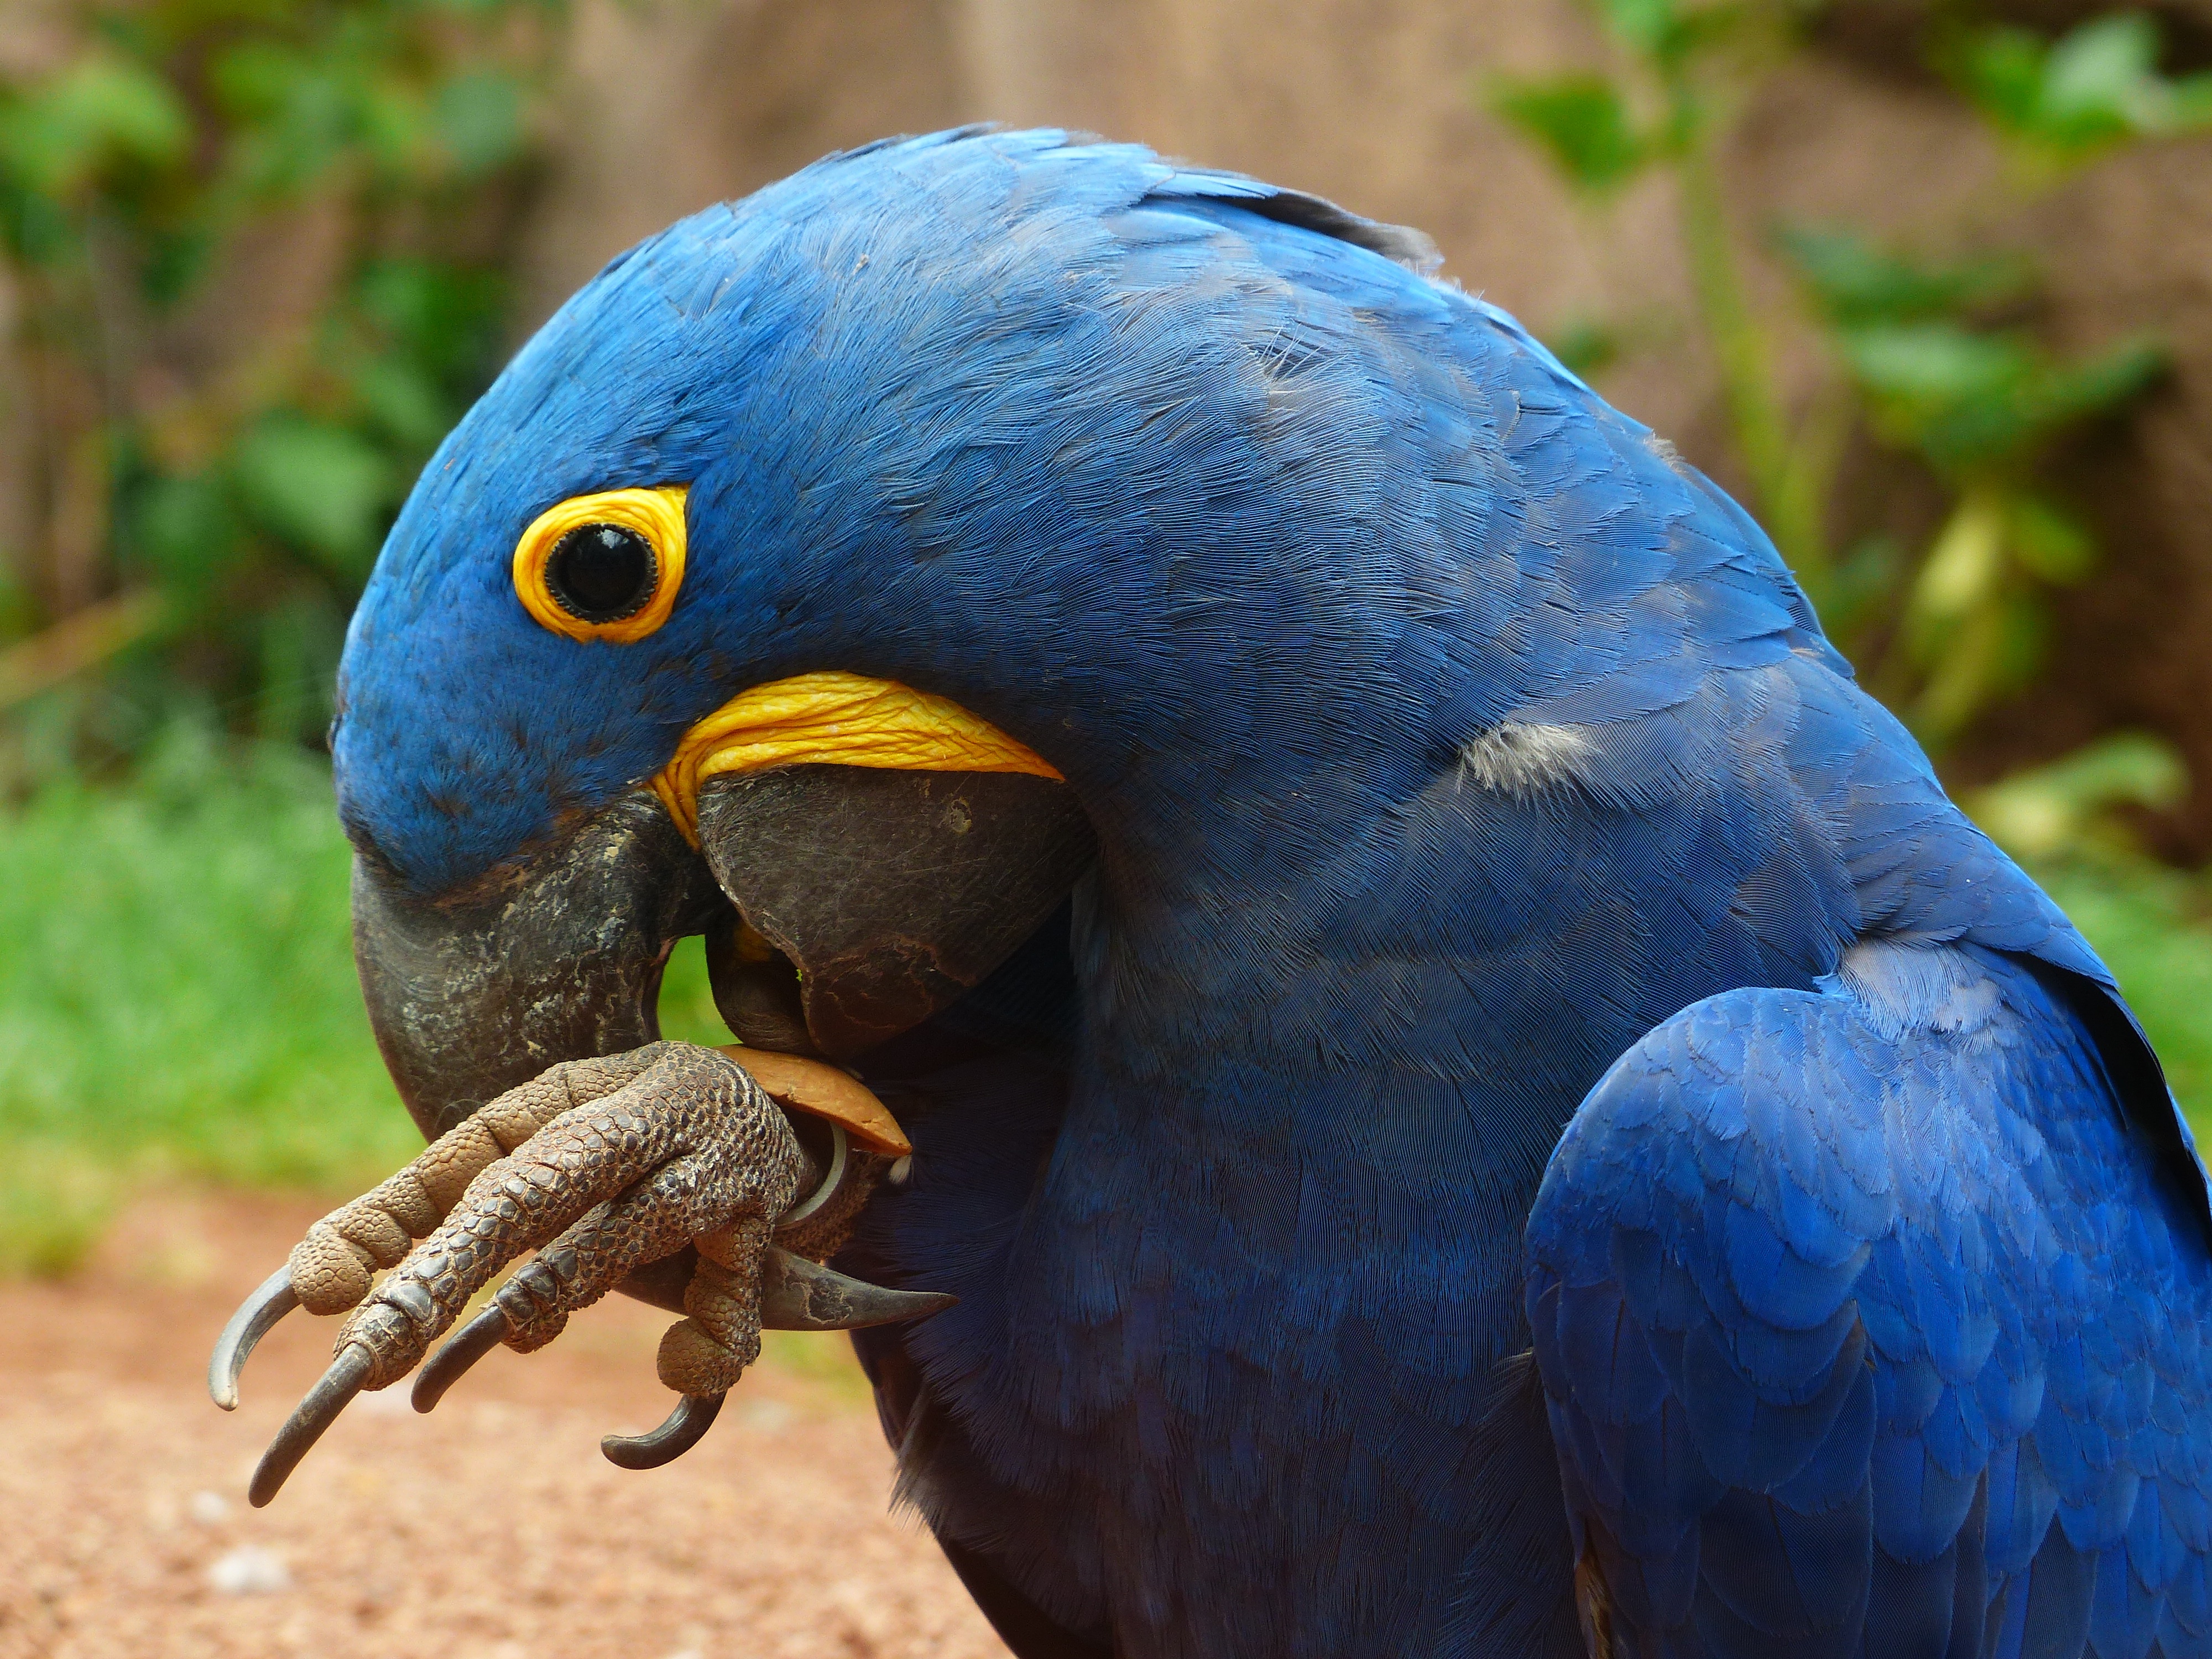
bird, play, wildlife, zoo, beak, blue, fauna, macaw, close up, vertebrate, parrot, beautiful, pretty, large, bill, ara, bite, psittacidae, psittaciformes, blauaras, hyazinth ara, anodorhynchus, arini, anodorhynchus hyacinthinus